Saint Peter

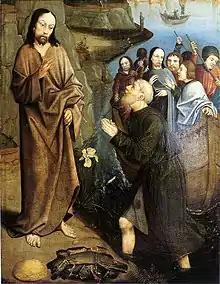
"Miraculous catch of fish", by Aelbrecht Bouts

Other theologically conservative Christians, including Confessional Lutherans, also rebut comments made by Karl Keating and D.A. Carson who claim that there is no distinction between the words "petros" and "petra" in Koine Greek. The Lutheran theologians state that the dictionaries of Koine/NT Greek, including the authoritative Bauer-Danker-Arndt-Gingrich Lexicon, indeed list both words and the passages that give different meanings for each. The Lutheran theologians further note that: